Answer in natural language. How many Fridges are visible in the scene? Choose between the following options: 3, 1, 4, 2 or 0
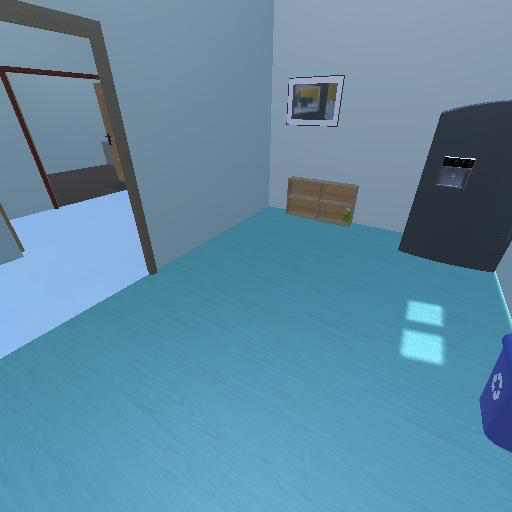
<answer>1</answer>